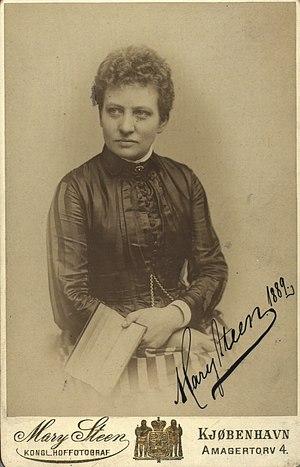
Mary Steen fut une photographe et une féministe danoise.